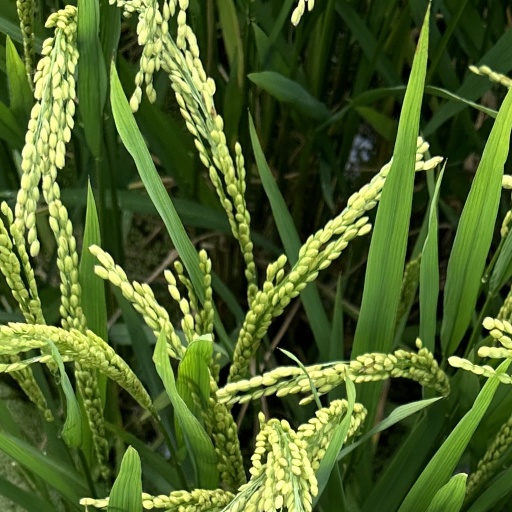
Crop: rice